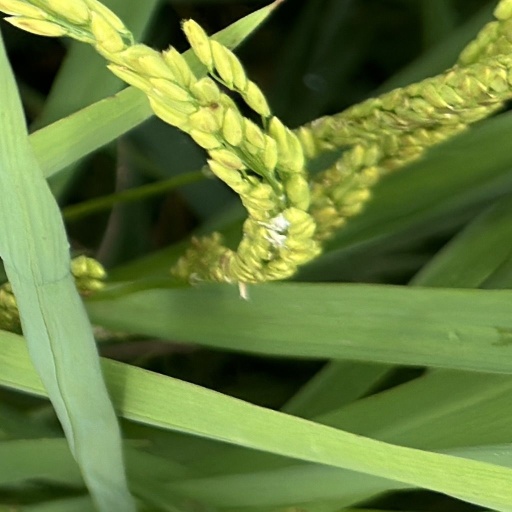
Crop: rice